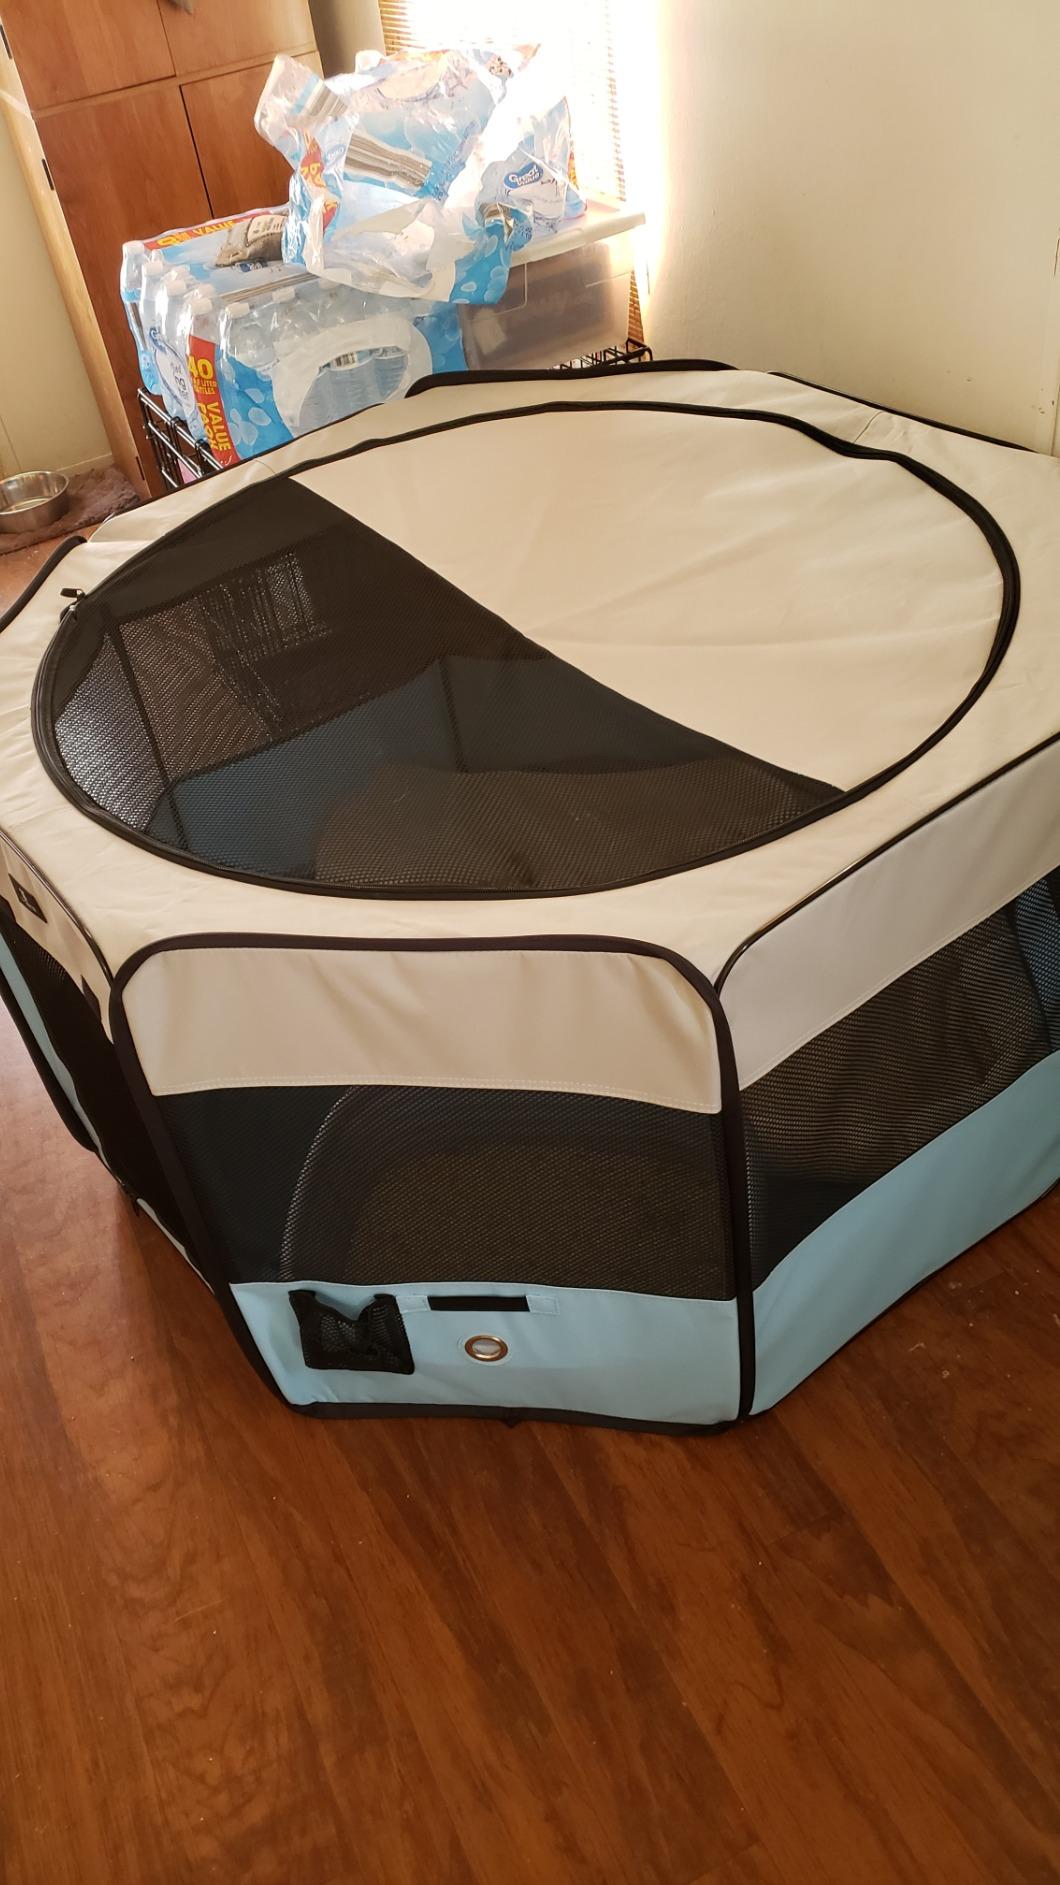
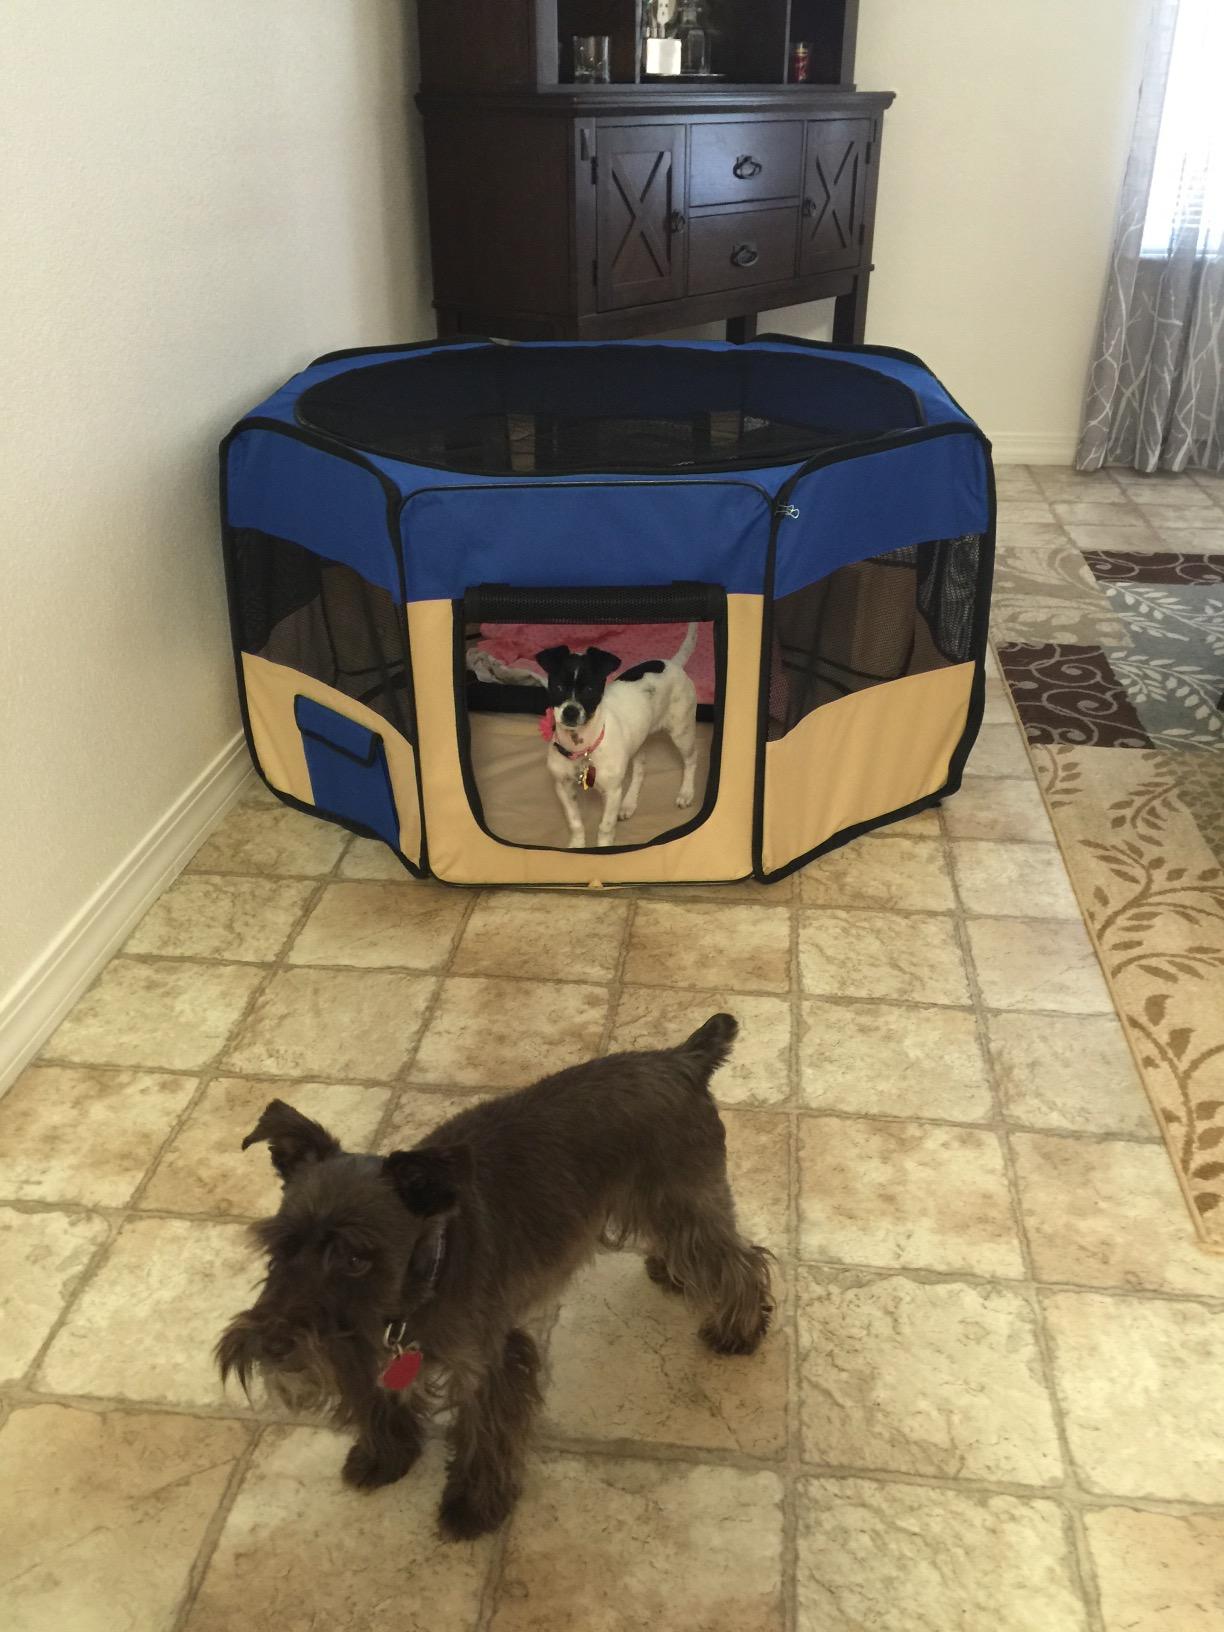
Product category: items_kennel
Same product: no